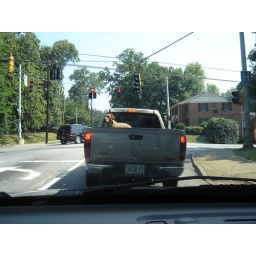
Dog in truck bed